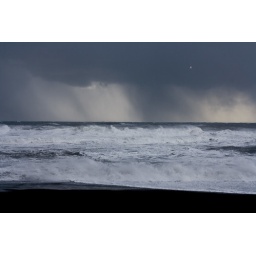
This looks strangely like its in black and white due to the black sand.